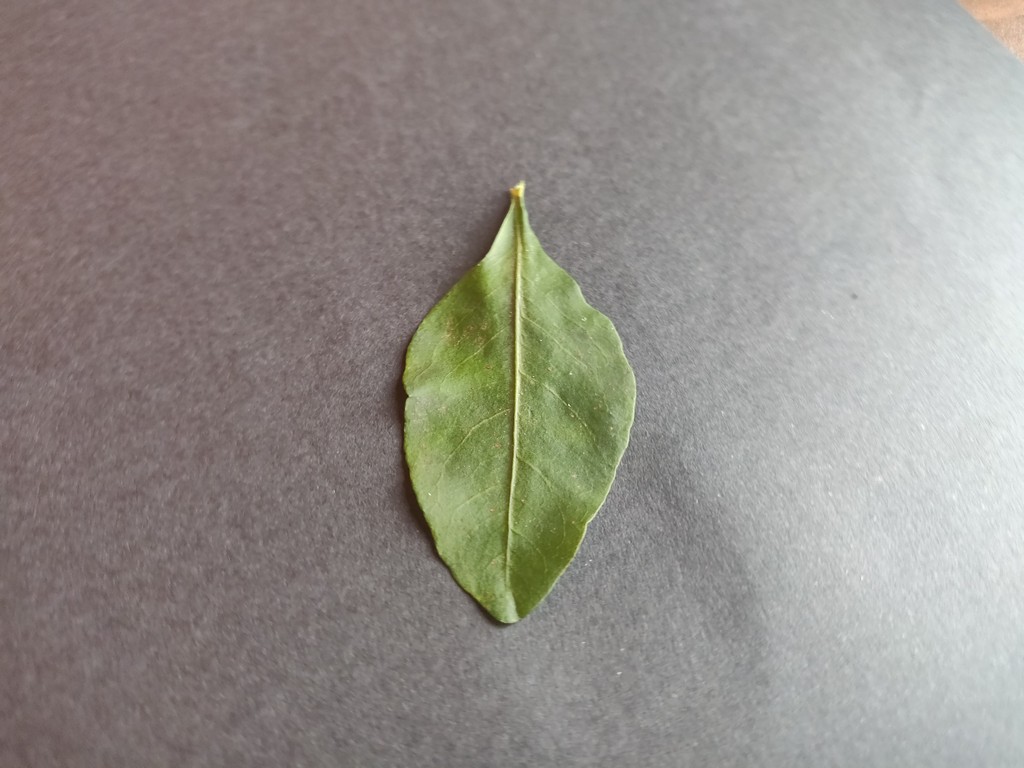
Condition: Healthy
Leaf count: single
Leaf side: front